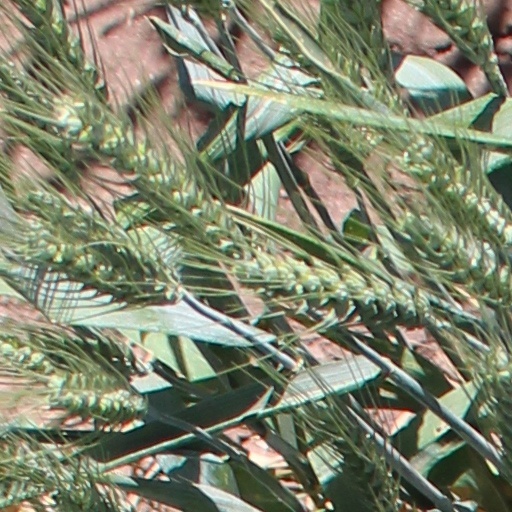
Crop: wheat